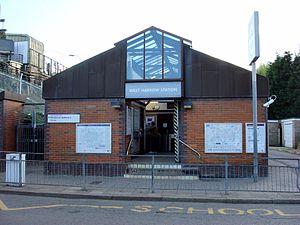
West Harrow est une station du métro de Londres.